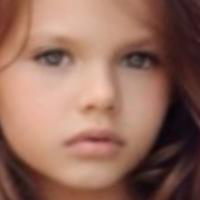
Age group: age 01-10